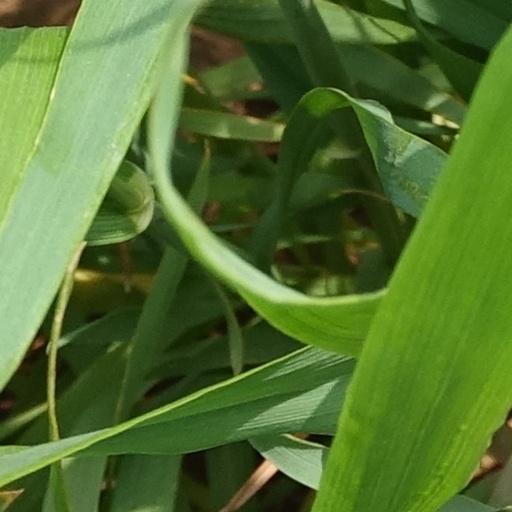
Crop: wheat